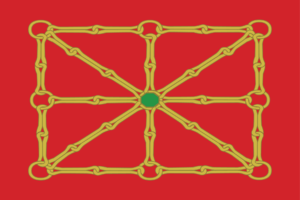
La Basse-Navarre est l'un des sept territoires historiques du Pays basque. Partie la plus septentrionale de l'ancien royaume de Navarre jusqu'à la Renaissance, elle s'en sépare de fait au début du XVIᵉ siècle après que l'Espagne eut pris le contrôle de l'essentiel du Royaume. Lors de la conquête de la Navarre par les Aragonais en 1512, ces derniers, exaspérés par la résistance des Bas-Navarrais, quittent en effet ce territoire. La Basse-Navarre devient de fait le dernier territoire navarrais, dirigé par la maison d'Albret. Henri III de Bourbon, roi de Navarre, dont la mère Jeanne d'Albret était protestante, deviendra Henri IV, roi de « France et de Navarre », un seul souverain pour deux royaumes distincts. Puis, la Basse-Navarre cesse d'exister, lorsqu'en pleine effervescence révolutionnaire, toutes les structures provinciales, symboles de l'Ancien Régime, furent éradiquées, lors de la nuit de l'abolition des privilèges, le 4 août 1789.